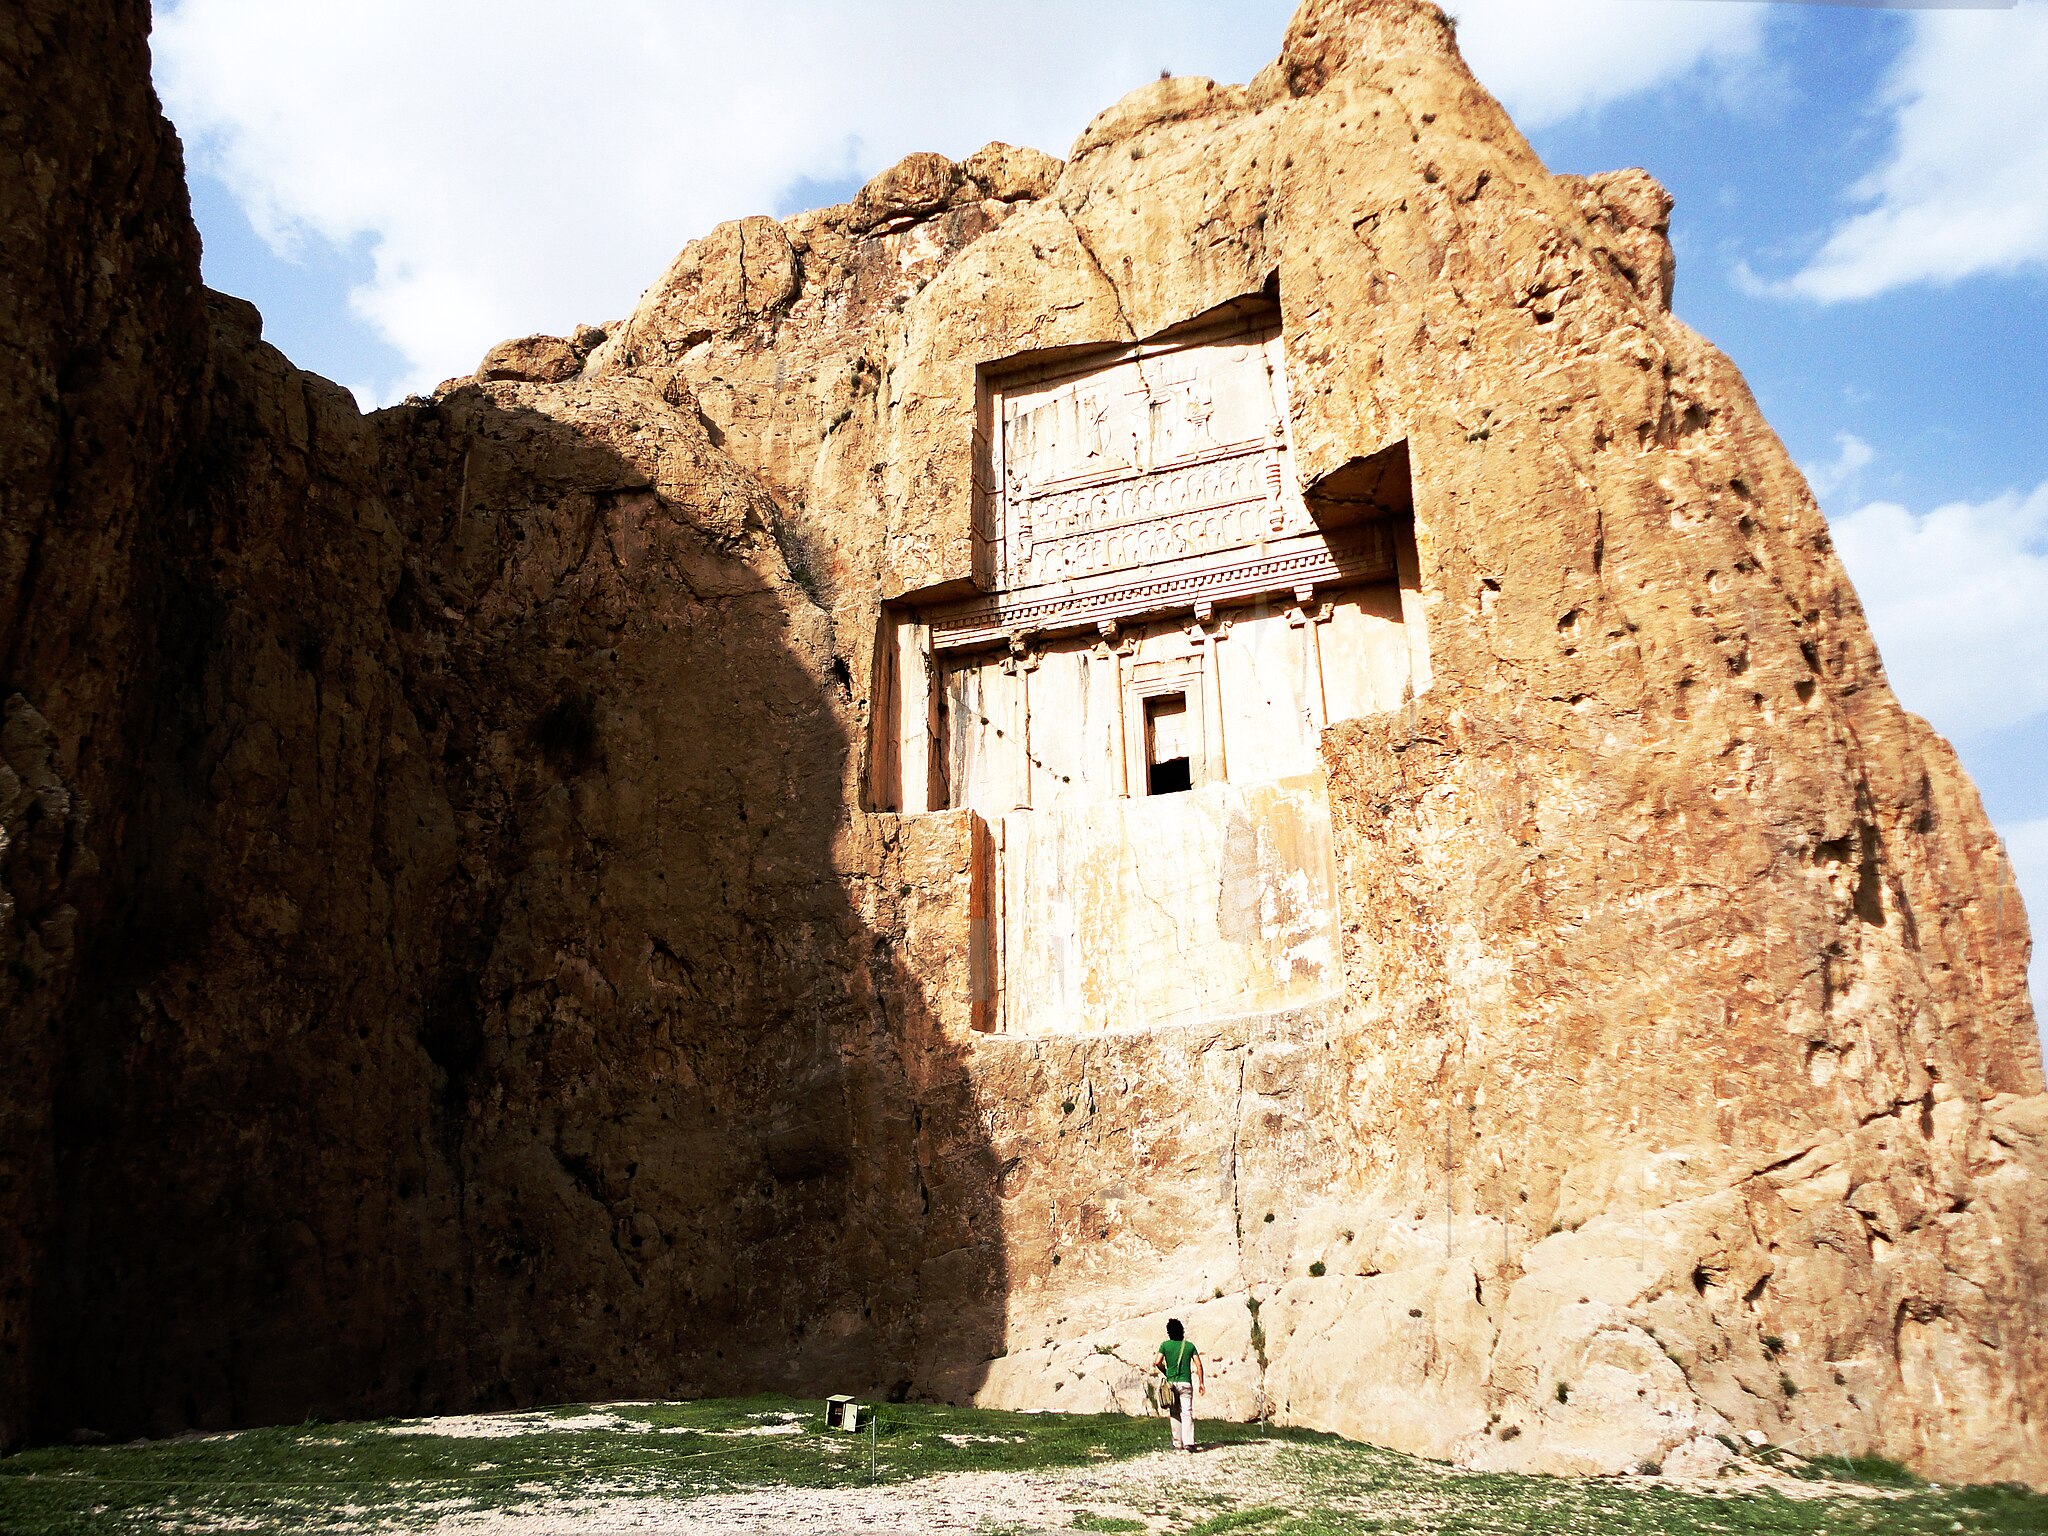
Title: کوه ،خوابیده - panoramio
Description: کوه ،خوابیده
Date: Taken on 25 March 2011
Categories: Tomb of Xerxes I, Panoramio files uploaded by Panoramio upload bot, Panoramio images reviewed by trusted users, Photos from Panoramio, Iran photographs taken on 2011-03-25, Photos from Panoramio ID 4463059